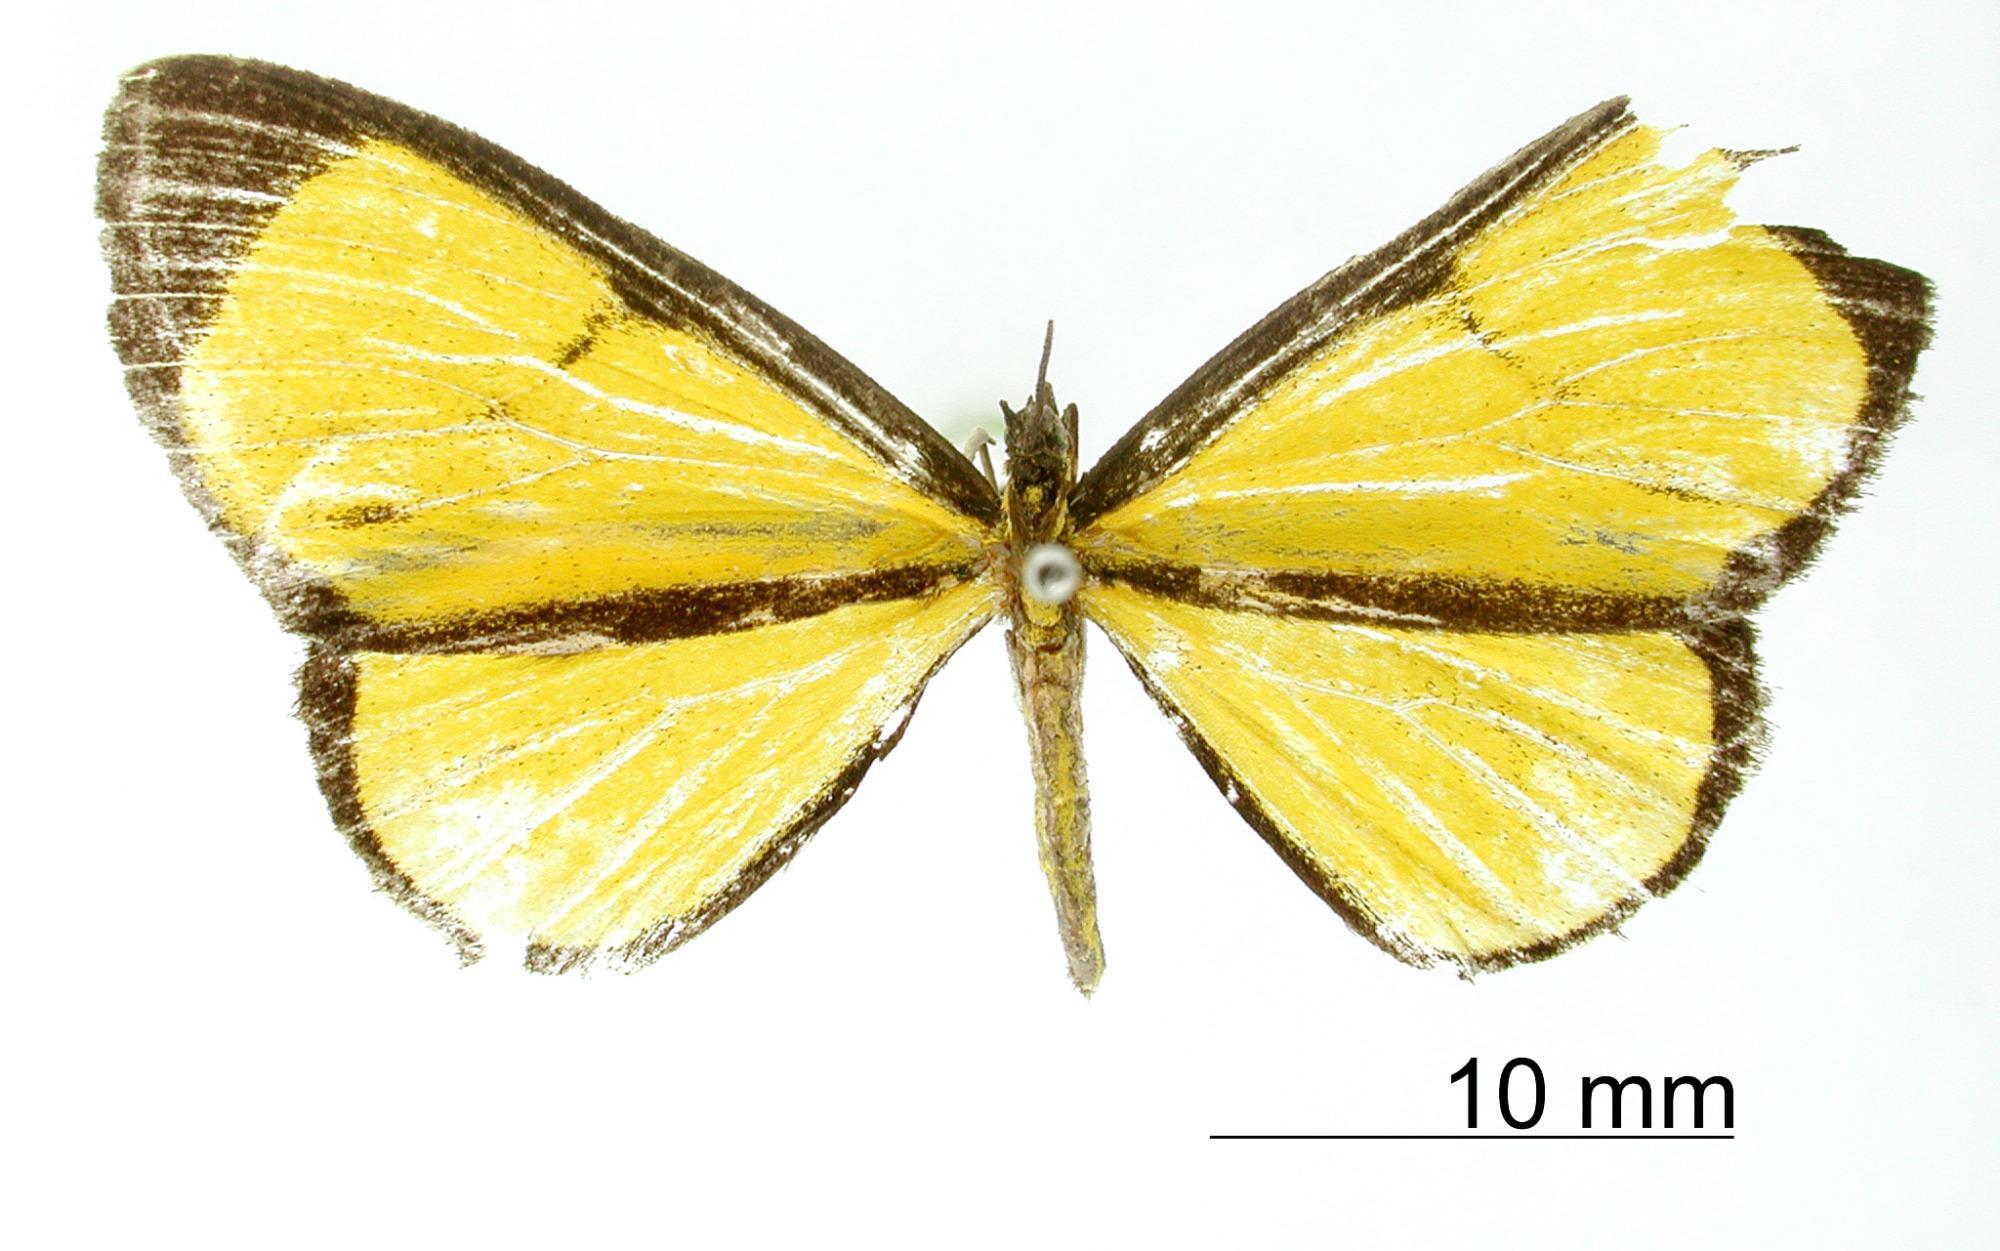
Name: Flavinia bogotensis
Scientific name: Flavinia bogotensis Dognin, 1917
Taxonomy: Animalia, Arthropoda, Insecta, Lepidoptera, Geometridae, Sterrhinae
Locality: La Union, Bogota, Cundinamarca, Colombia